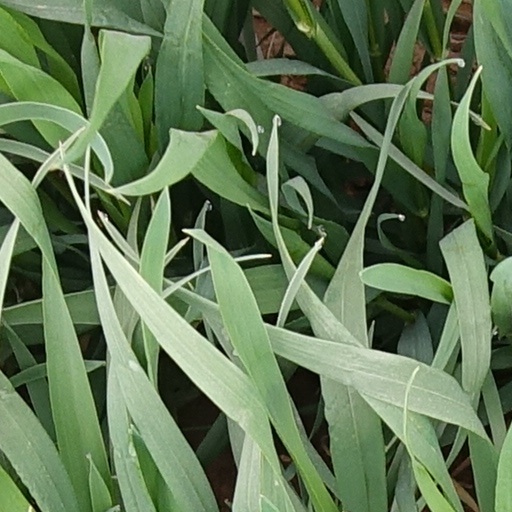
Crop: wheat